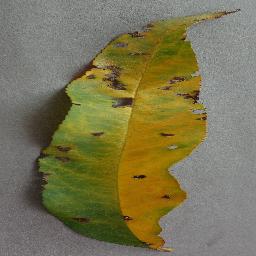
Label: Peach___Bacterial_spot